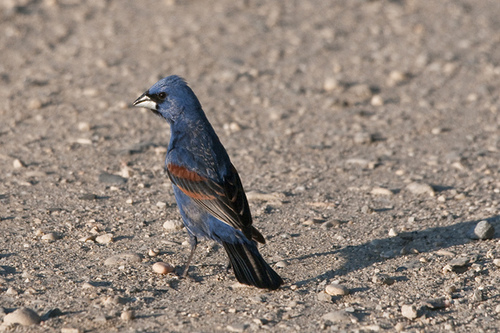
a small blue bird with red and black wingbars and black rectricles.
a small colorful bird with blue and speckled feathers along its nape and neck, with a red and black tail and wings.
the bird has a blue body along with a black and orange wings and a grey beak.
this bird is red and blue in color with a large white beak, and black eye rings.
a small bird with orange wings and winglay and large feet.
a tall slender bird with a long neck and mainly a blue body.
this colorful bird with a white bill and feathery crown is mostly blue, with black wings, two red wingbars and black tail.
this particular bird has a belly that is blue with red and black wings
this bird has wings that are red and has a blue body
this bird is mostly blue with a rust color on its wings and a white-pointed beak.
Species: Blue Grosbeak